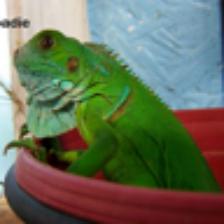
Label: NonHuman